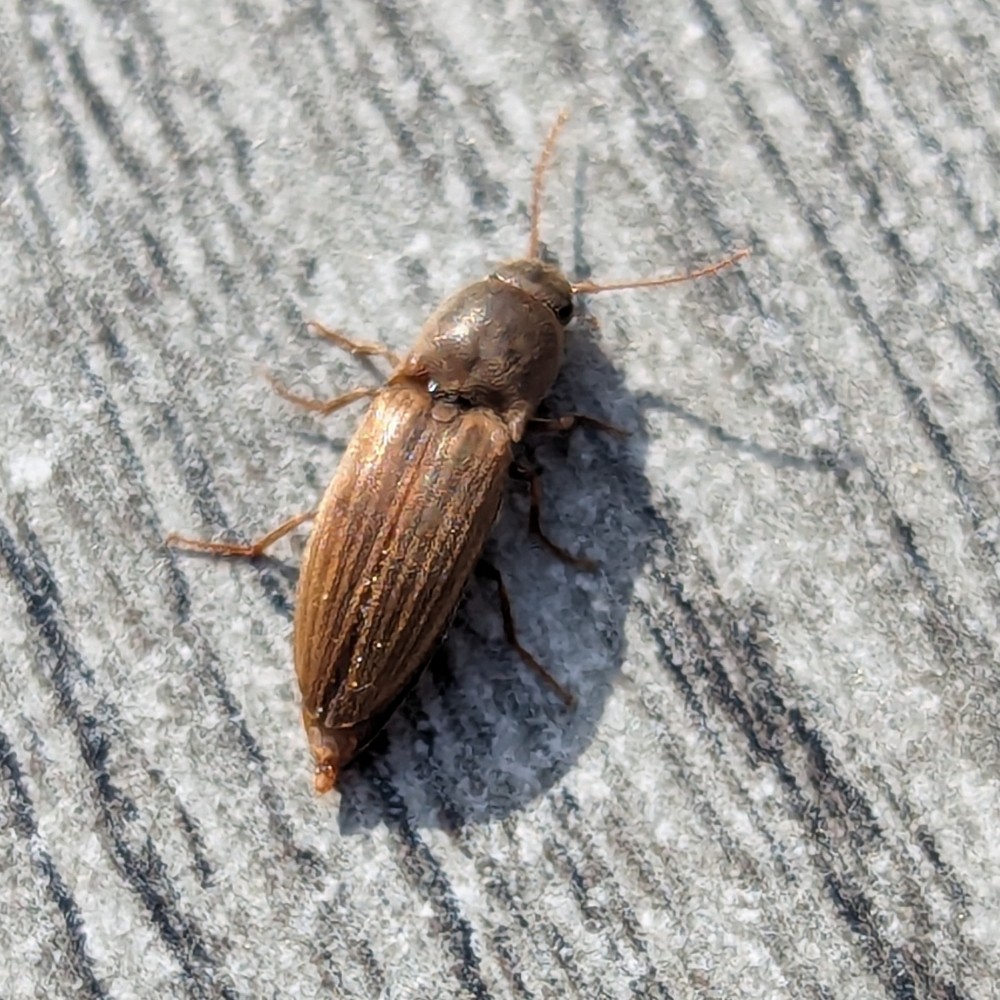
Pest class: clickbeetles_wireworms